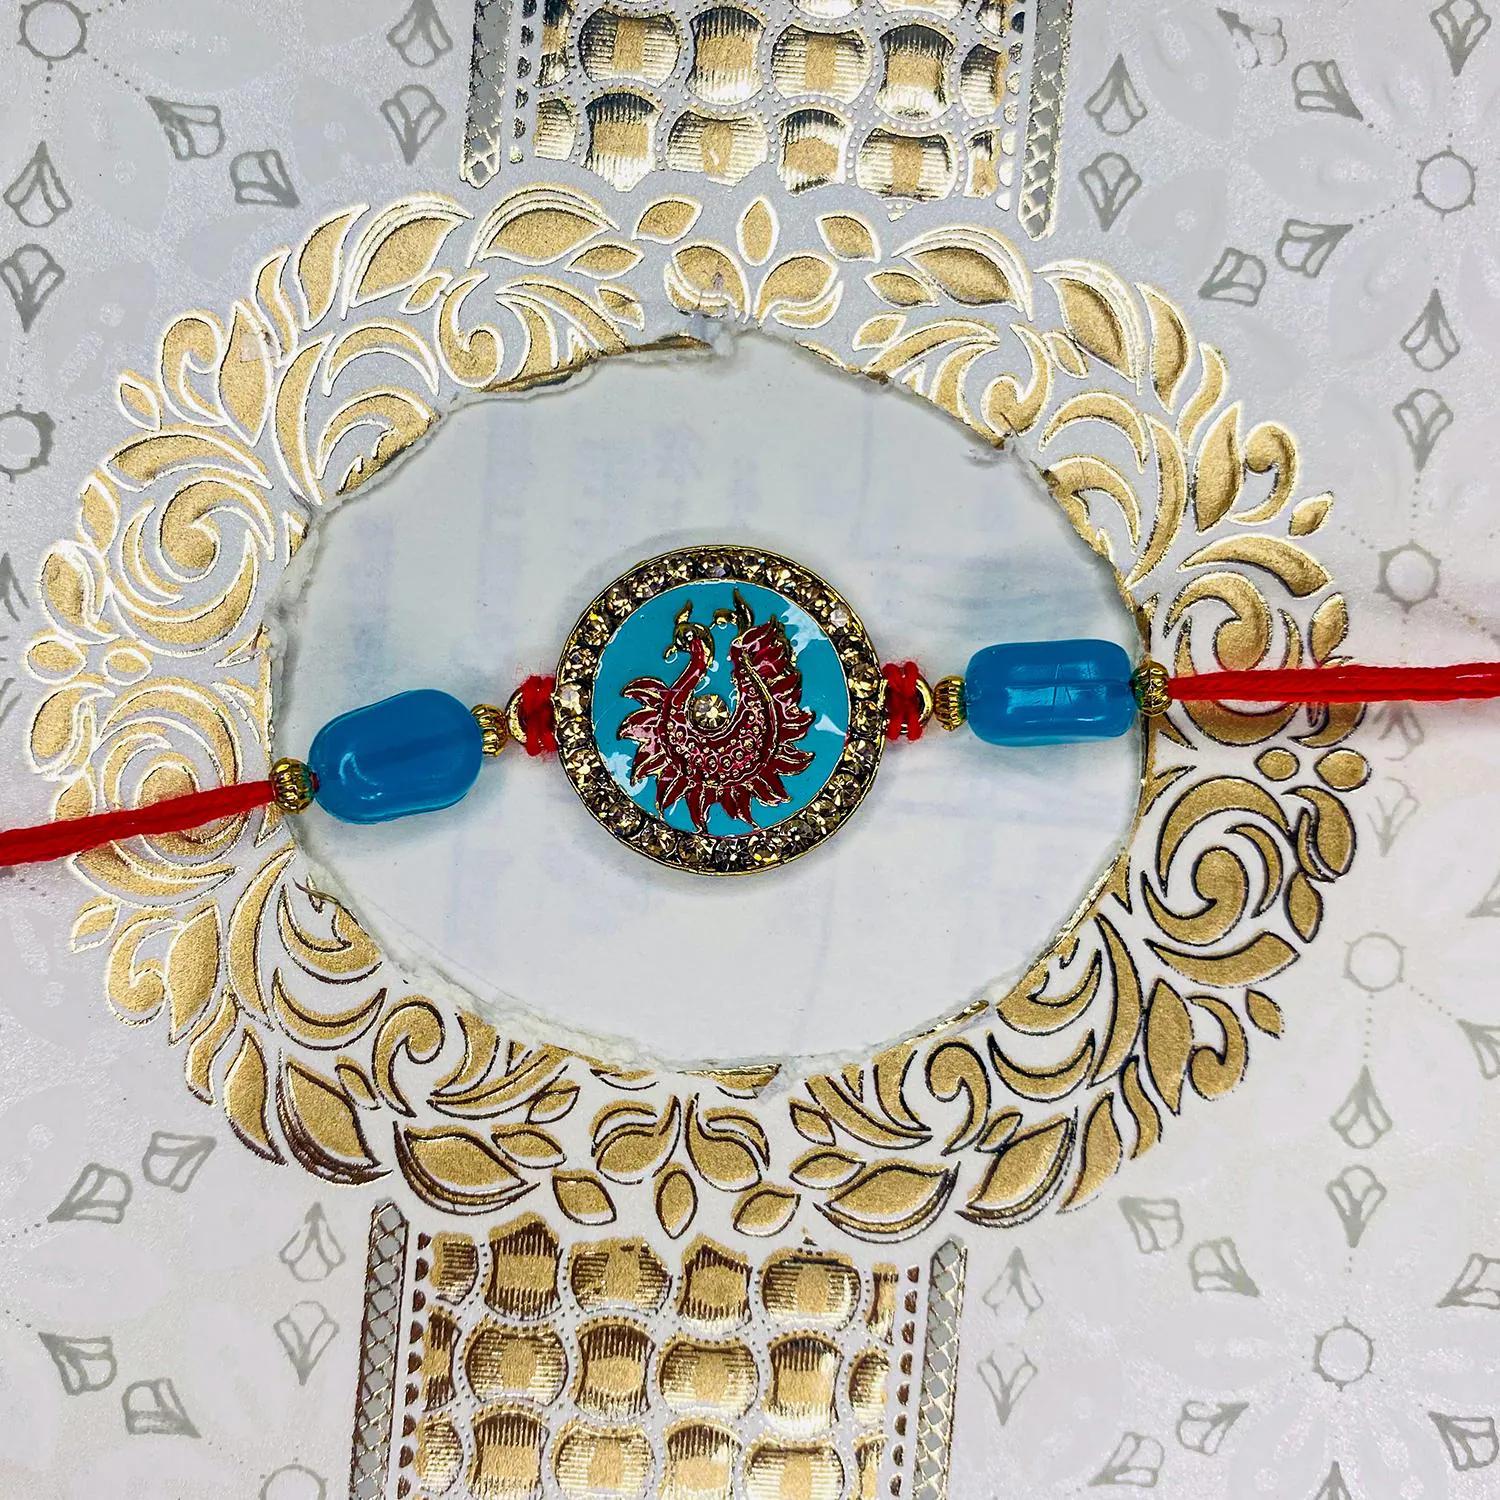
 Mahi Meennakari Work Enamel Round and Peacock-Shaped Rakshabandhan Rakhi for Brother, Bhai, Bro (RA1100739G)
Type: Rakhis
Brand: Mahi
Price: Rs. 229
 Celebrate Raksha Bandhan with our exquisitely crafted Rakhi, designed to strengthen the bond between siblings. This traditional Rakhi features intricate beadwork and durable thread, ensuring it stands the test of time. Handmade with care, each Rakhi is a unique and meaningful gift for your brother. Each Rakhi carries heartfelt blessings and good wishes for your brother's well-being and success. Celebrates the bond of love and protection between siblings, a cherished tradition in Indian culture.
Features: The Rakhi is adorned with vibrant colors and attractive embellishments that add a touch of elegance to the celebration.,Content in Box : 1 Rakhi ; Cultural Significance: This beautiful Rakhi will acknowledge your love for Your Brother with the promise that your bond with him will grow stronger as time goes on.,Vibrant Colors: Adding bright and playful colors to the celebration will make it stand out and make it more enjoyable.,Celebrate the bond of love and protection with our exquisite Rakhis. Share the joy of Raksha Bandhan Festival with this beautiful Rakhi, a token of love, protection and blessings.,Adjustable Size and Easy to tie: Designed to fit wrists of all sizes. It is simple and easy to tie the Rakhi securely and effortlessly.
Included: 1 Rakhi